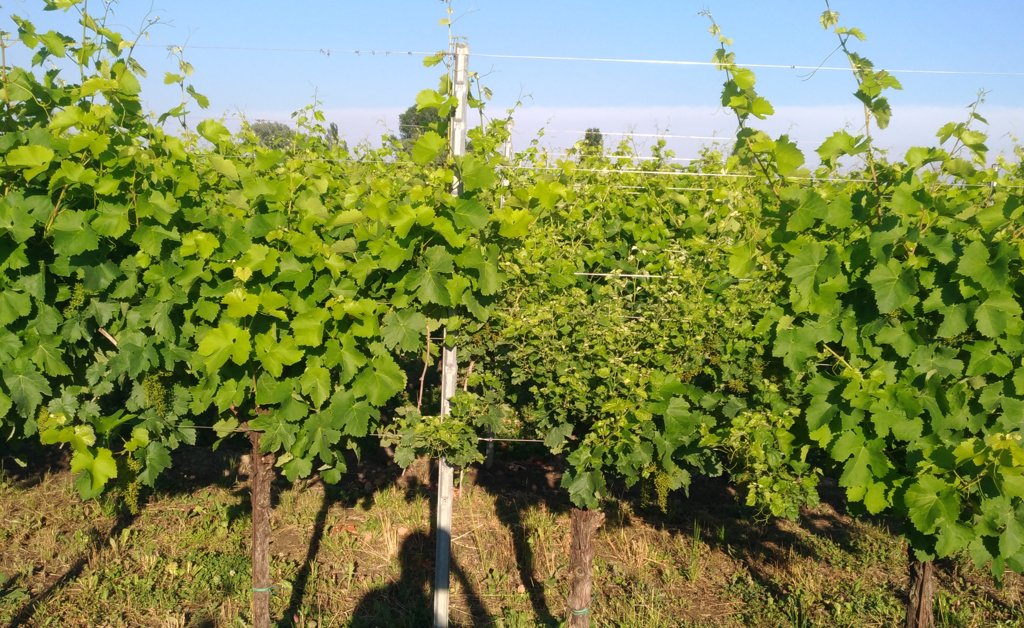
Berries visible: 0
Grape clusters: 1